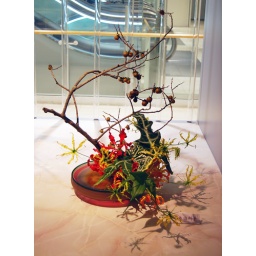
Ikebana Ohara in a red bowl with gloriosa